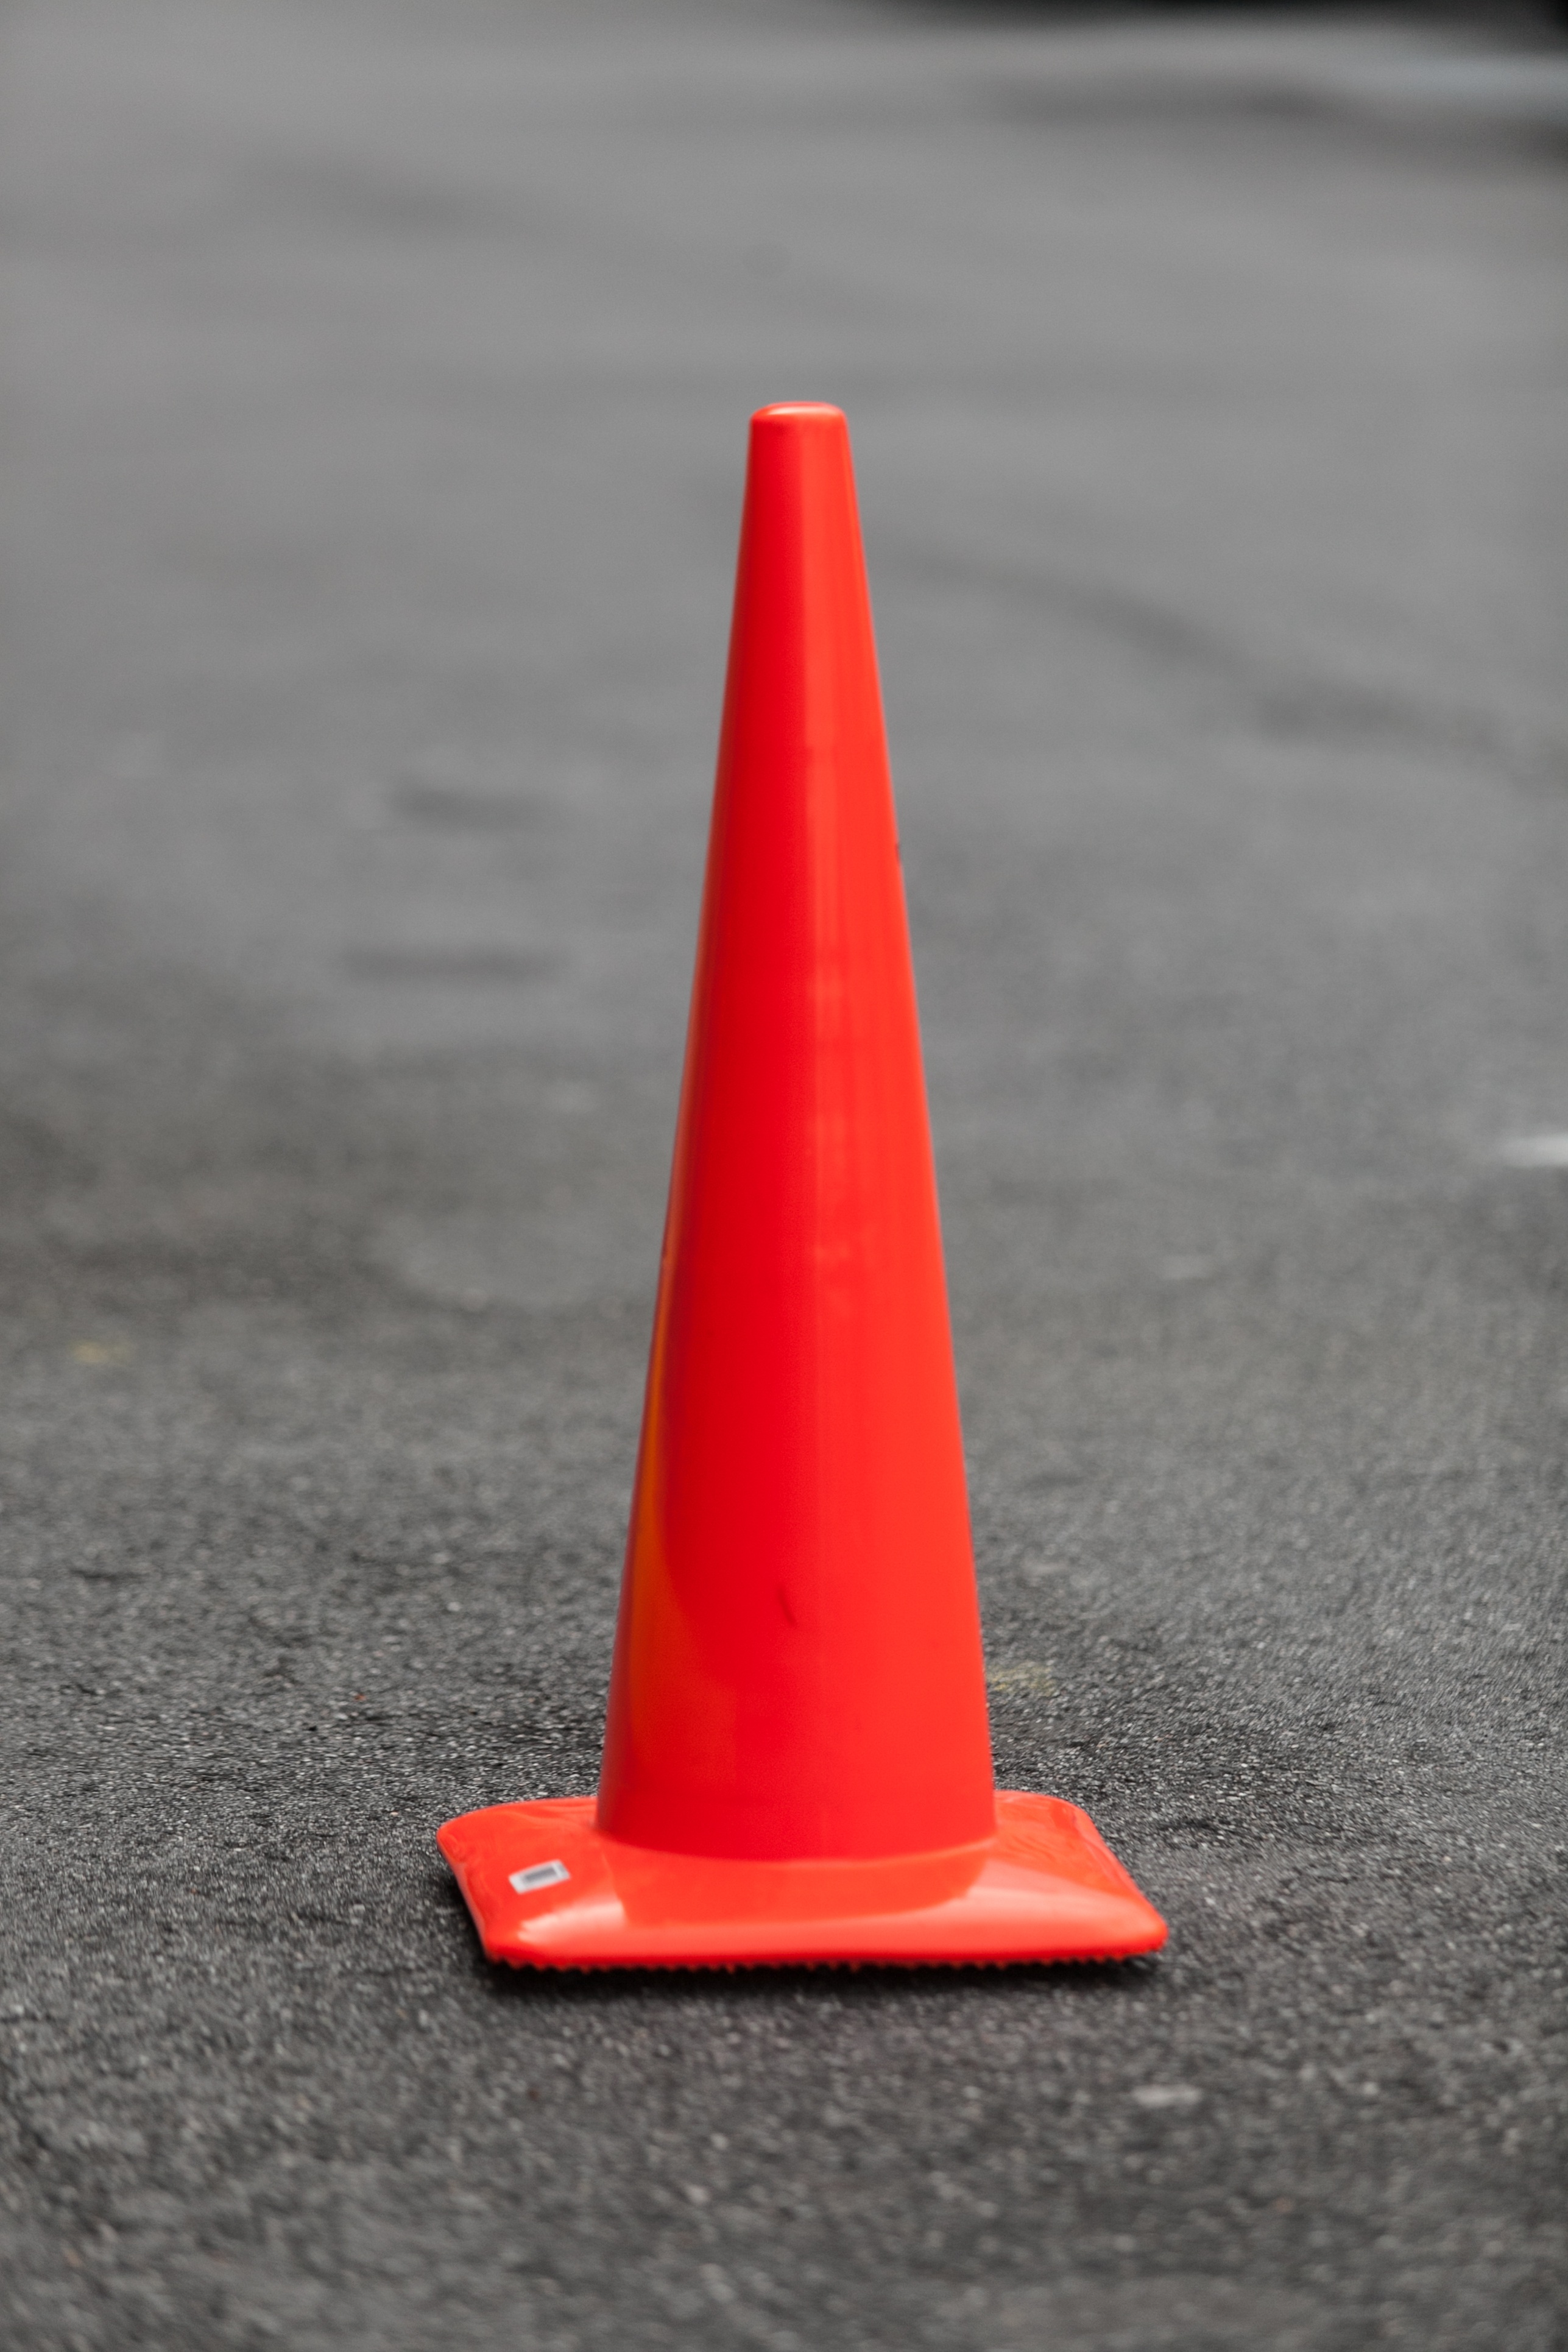
road, traffic, wheel, orange, construction, red, vehicle, symbol, color, cone, sailboat, danger, safety, caution, warning, accident, icon, shape, protect, beware, risk, alert, restricted, noticeable